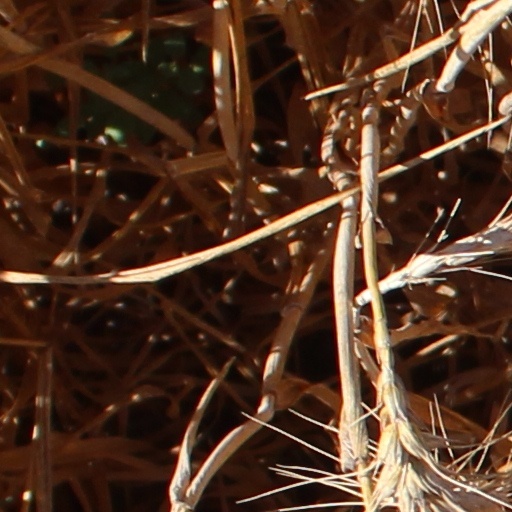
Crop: wheat